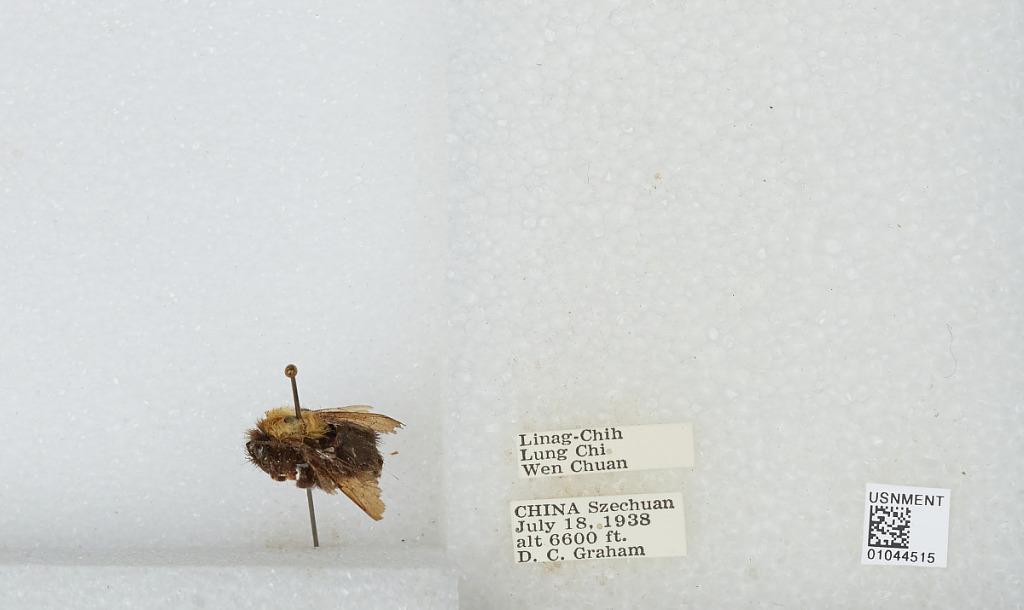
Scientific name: Bombus sp.
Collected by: D. Graham
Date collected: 1938-7-18
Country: China
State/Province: Sichuan
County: Wenchuan Xian
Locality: Linag-Chih, Lung Chi